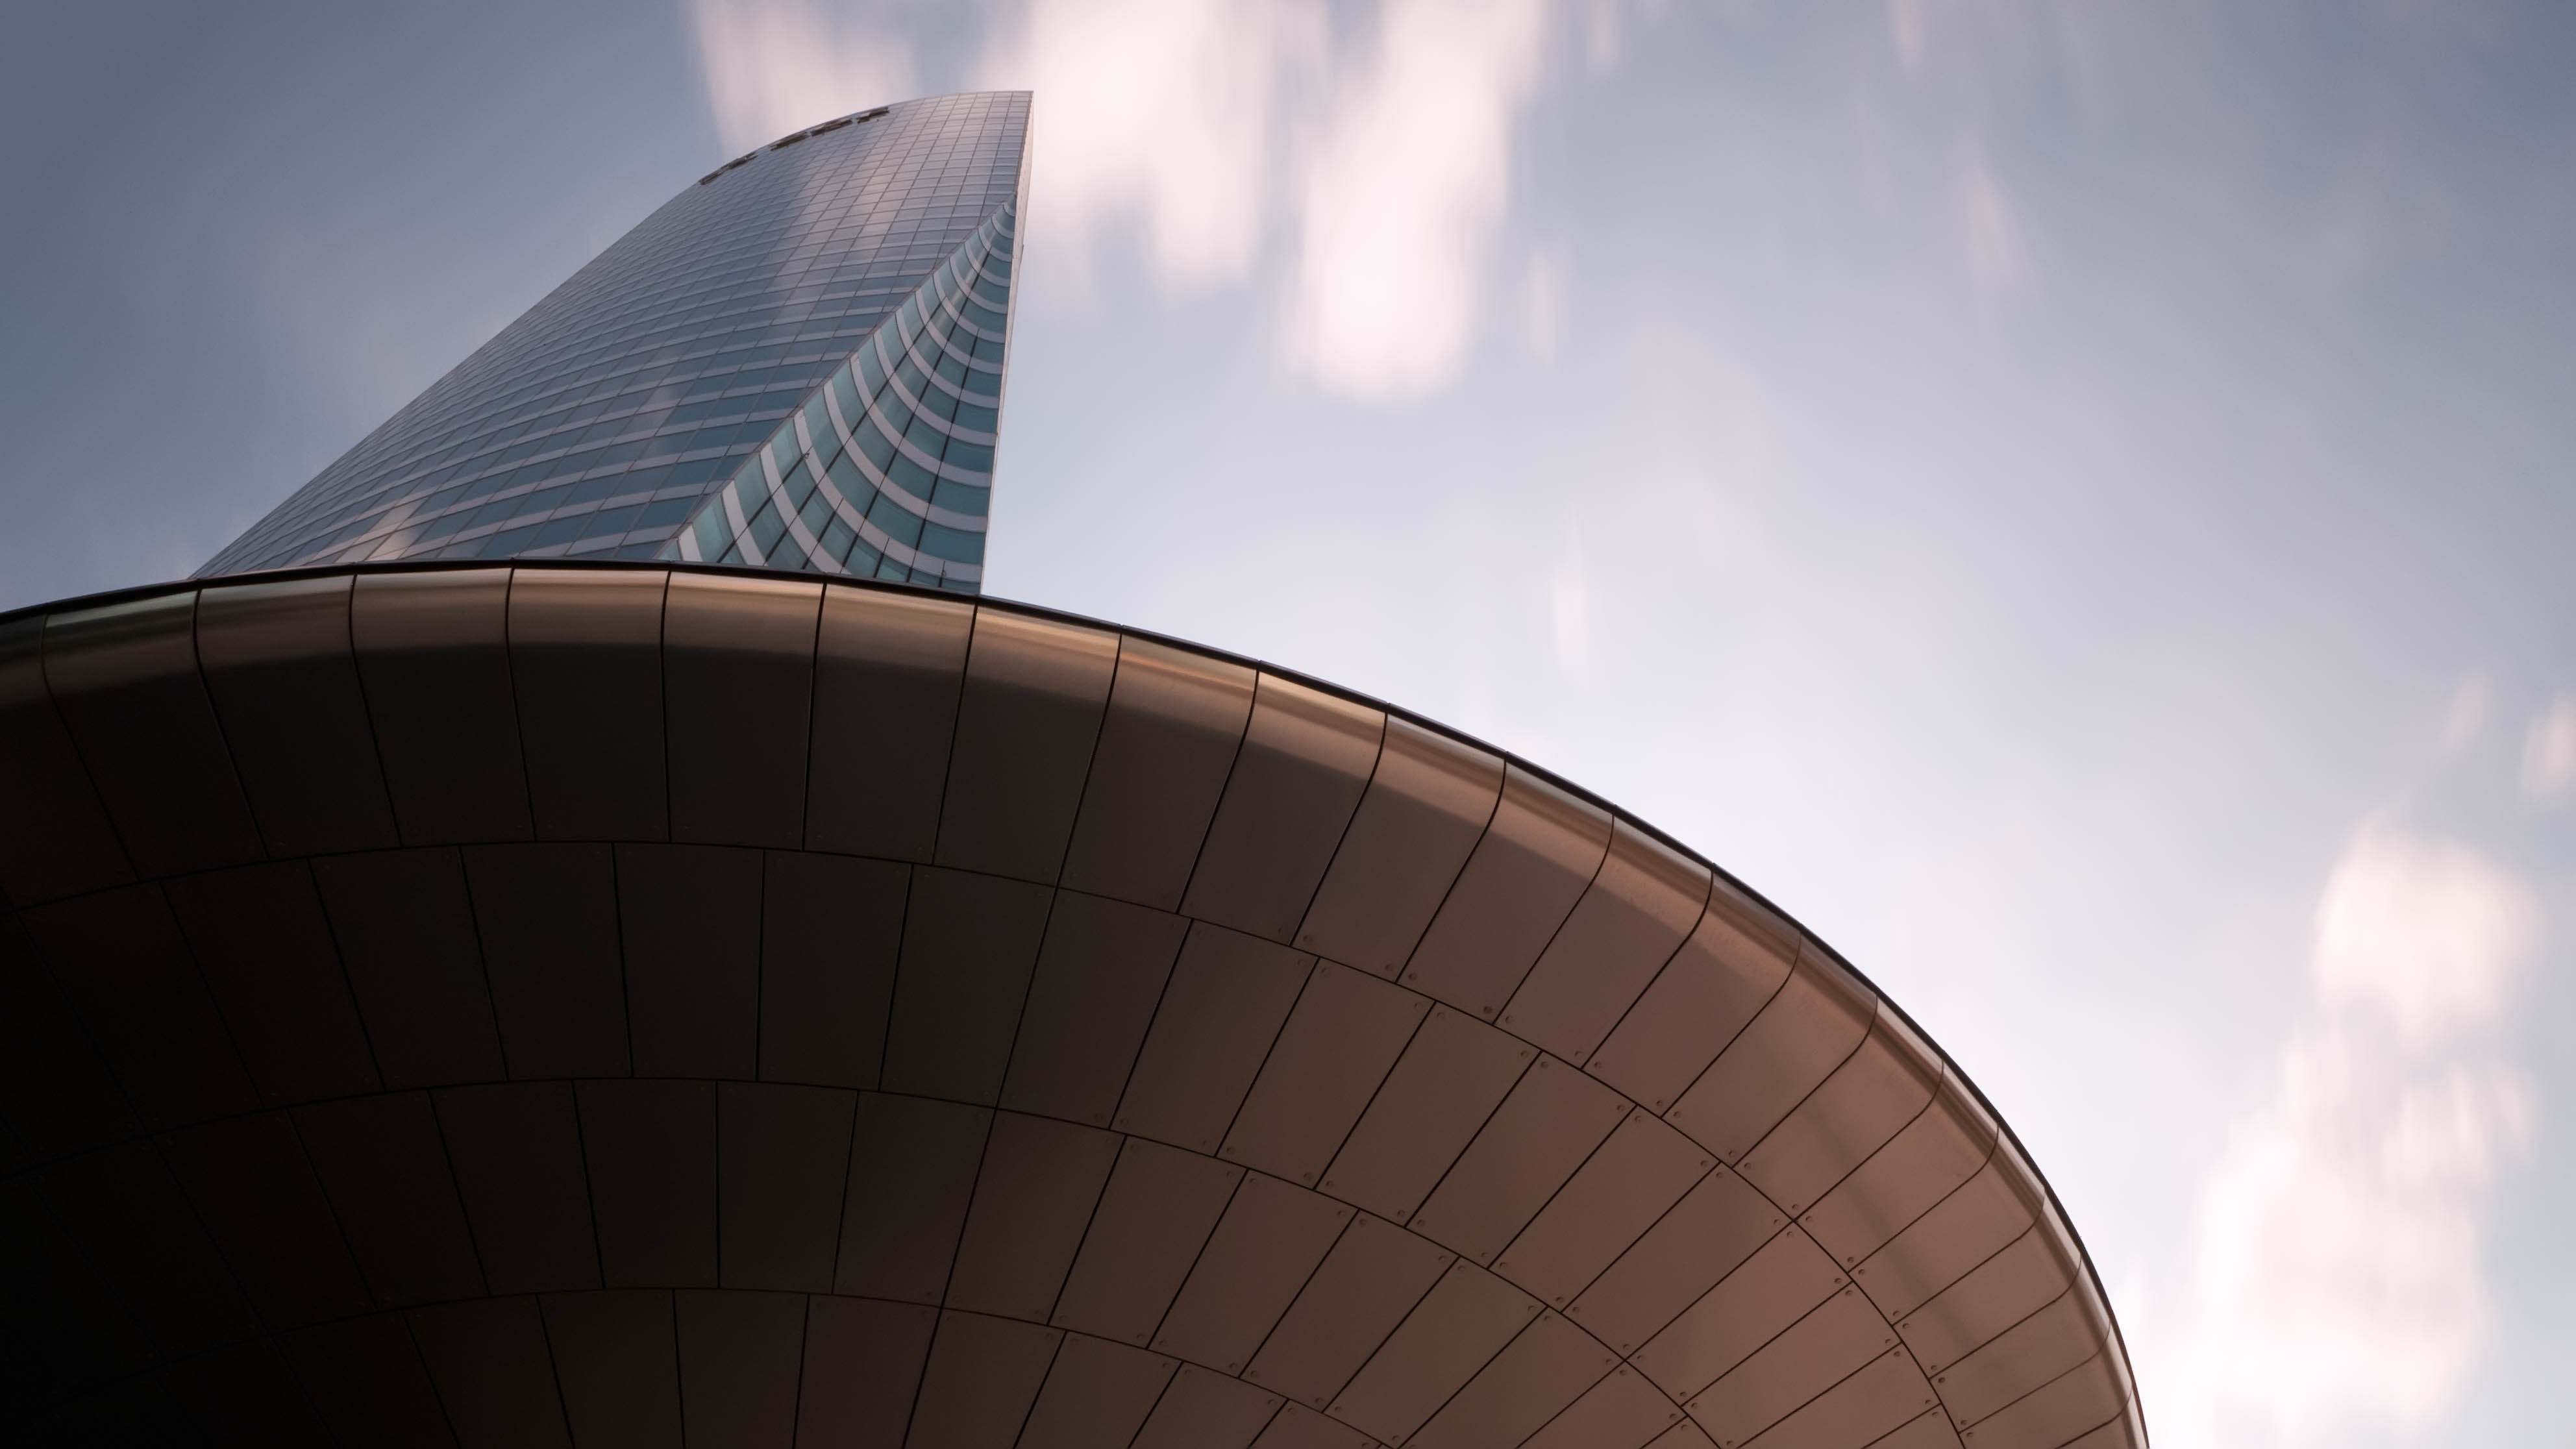
architecture, blue, sky, daytime, urban area, cloud, line, building, Material property, metropolitan area, tower, city, world, skyscraper, corporate headquarters